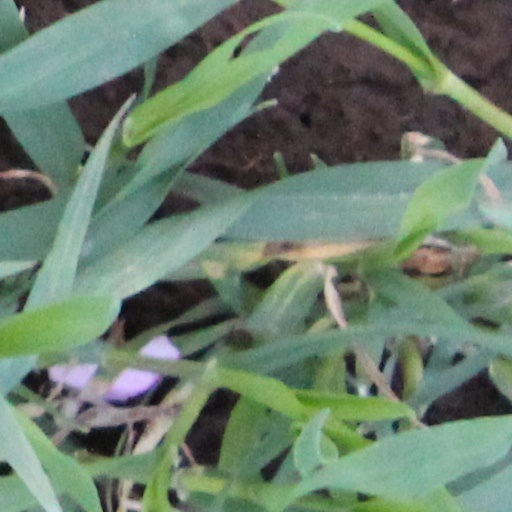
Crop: wheat